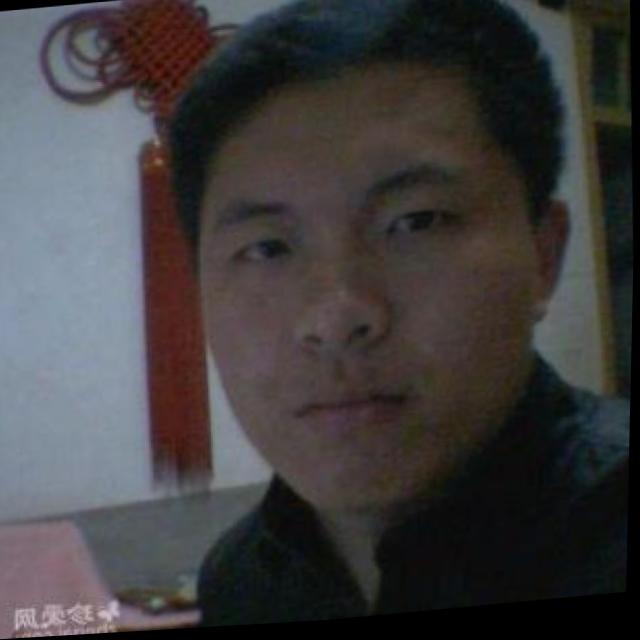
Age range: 21-44